Francisco de Sandoval y Rojas, 1st Duke of Lerma

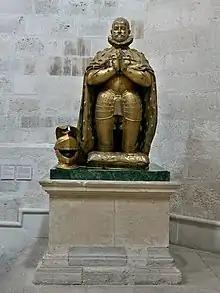
Golden bronze statue of Lerma at the Colegio de San Gregorio, by Juan de Arfe

In the end, Lerma was deposed by a palace intrigue carried out by his own son, Cristóbal de Sandoval, Duke of Uceda, manipulated by Olivares. It is probable that he would never have lost the confidence of Philip III, who divided his life between festivals and prayers, if not for the domestic treachery of his son, who allied himself with the King's confessor, Luis de Aliaga Martínez, whom Lerma had introduced. After a long intrigue in which the King remained silent and passive, Lerma was at last compelled to leave the court, on 4 October 1618.